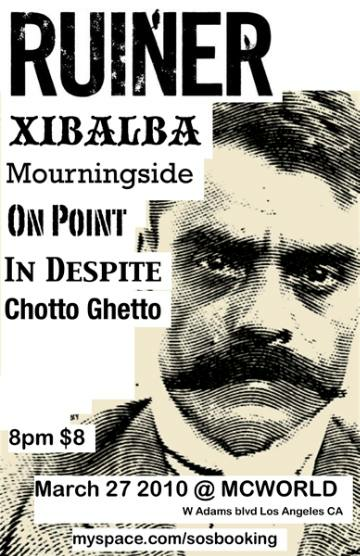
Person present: No